Denis Akiyama

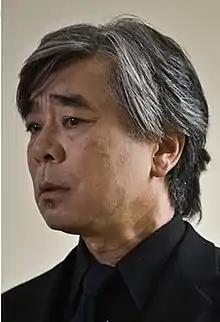

Akiyama was born in Toronto, Ontario to a Japanese family. He attained a BA in Psychology from York University, and worked in child care. Akiyama was also a musician who played trumpet with The Parachute Club, and in The Pukka Orchestra. Denis went on to study acting at George Brown College.